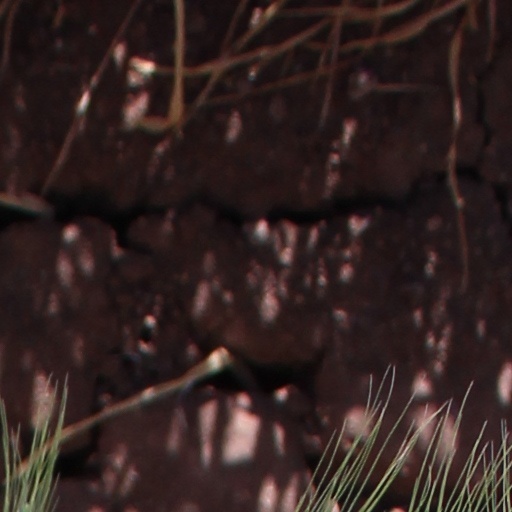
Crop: wheat